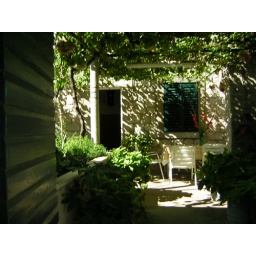
View in the front door of the house